Henry Delvaux de Fenffe

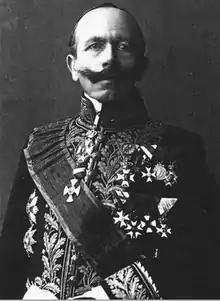

Henry Charles Marie Adolphe Delvaux de Fenffe was a Belgian nobleman and high-ranking civil servant.